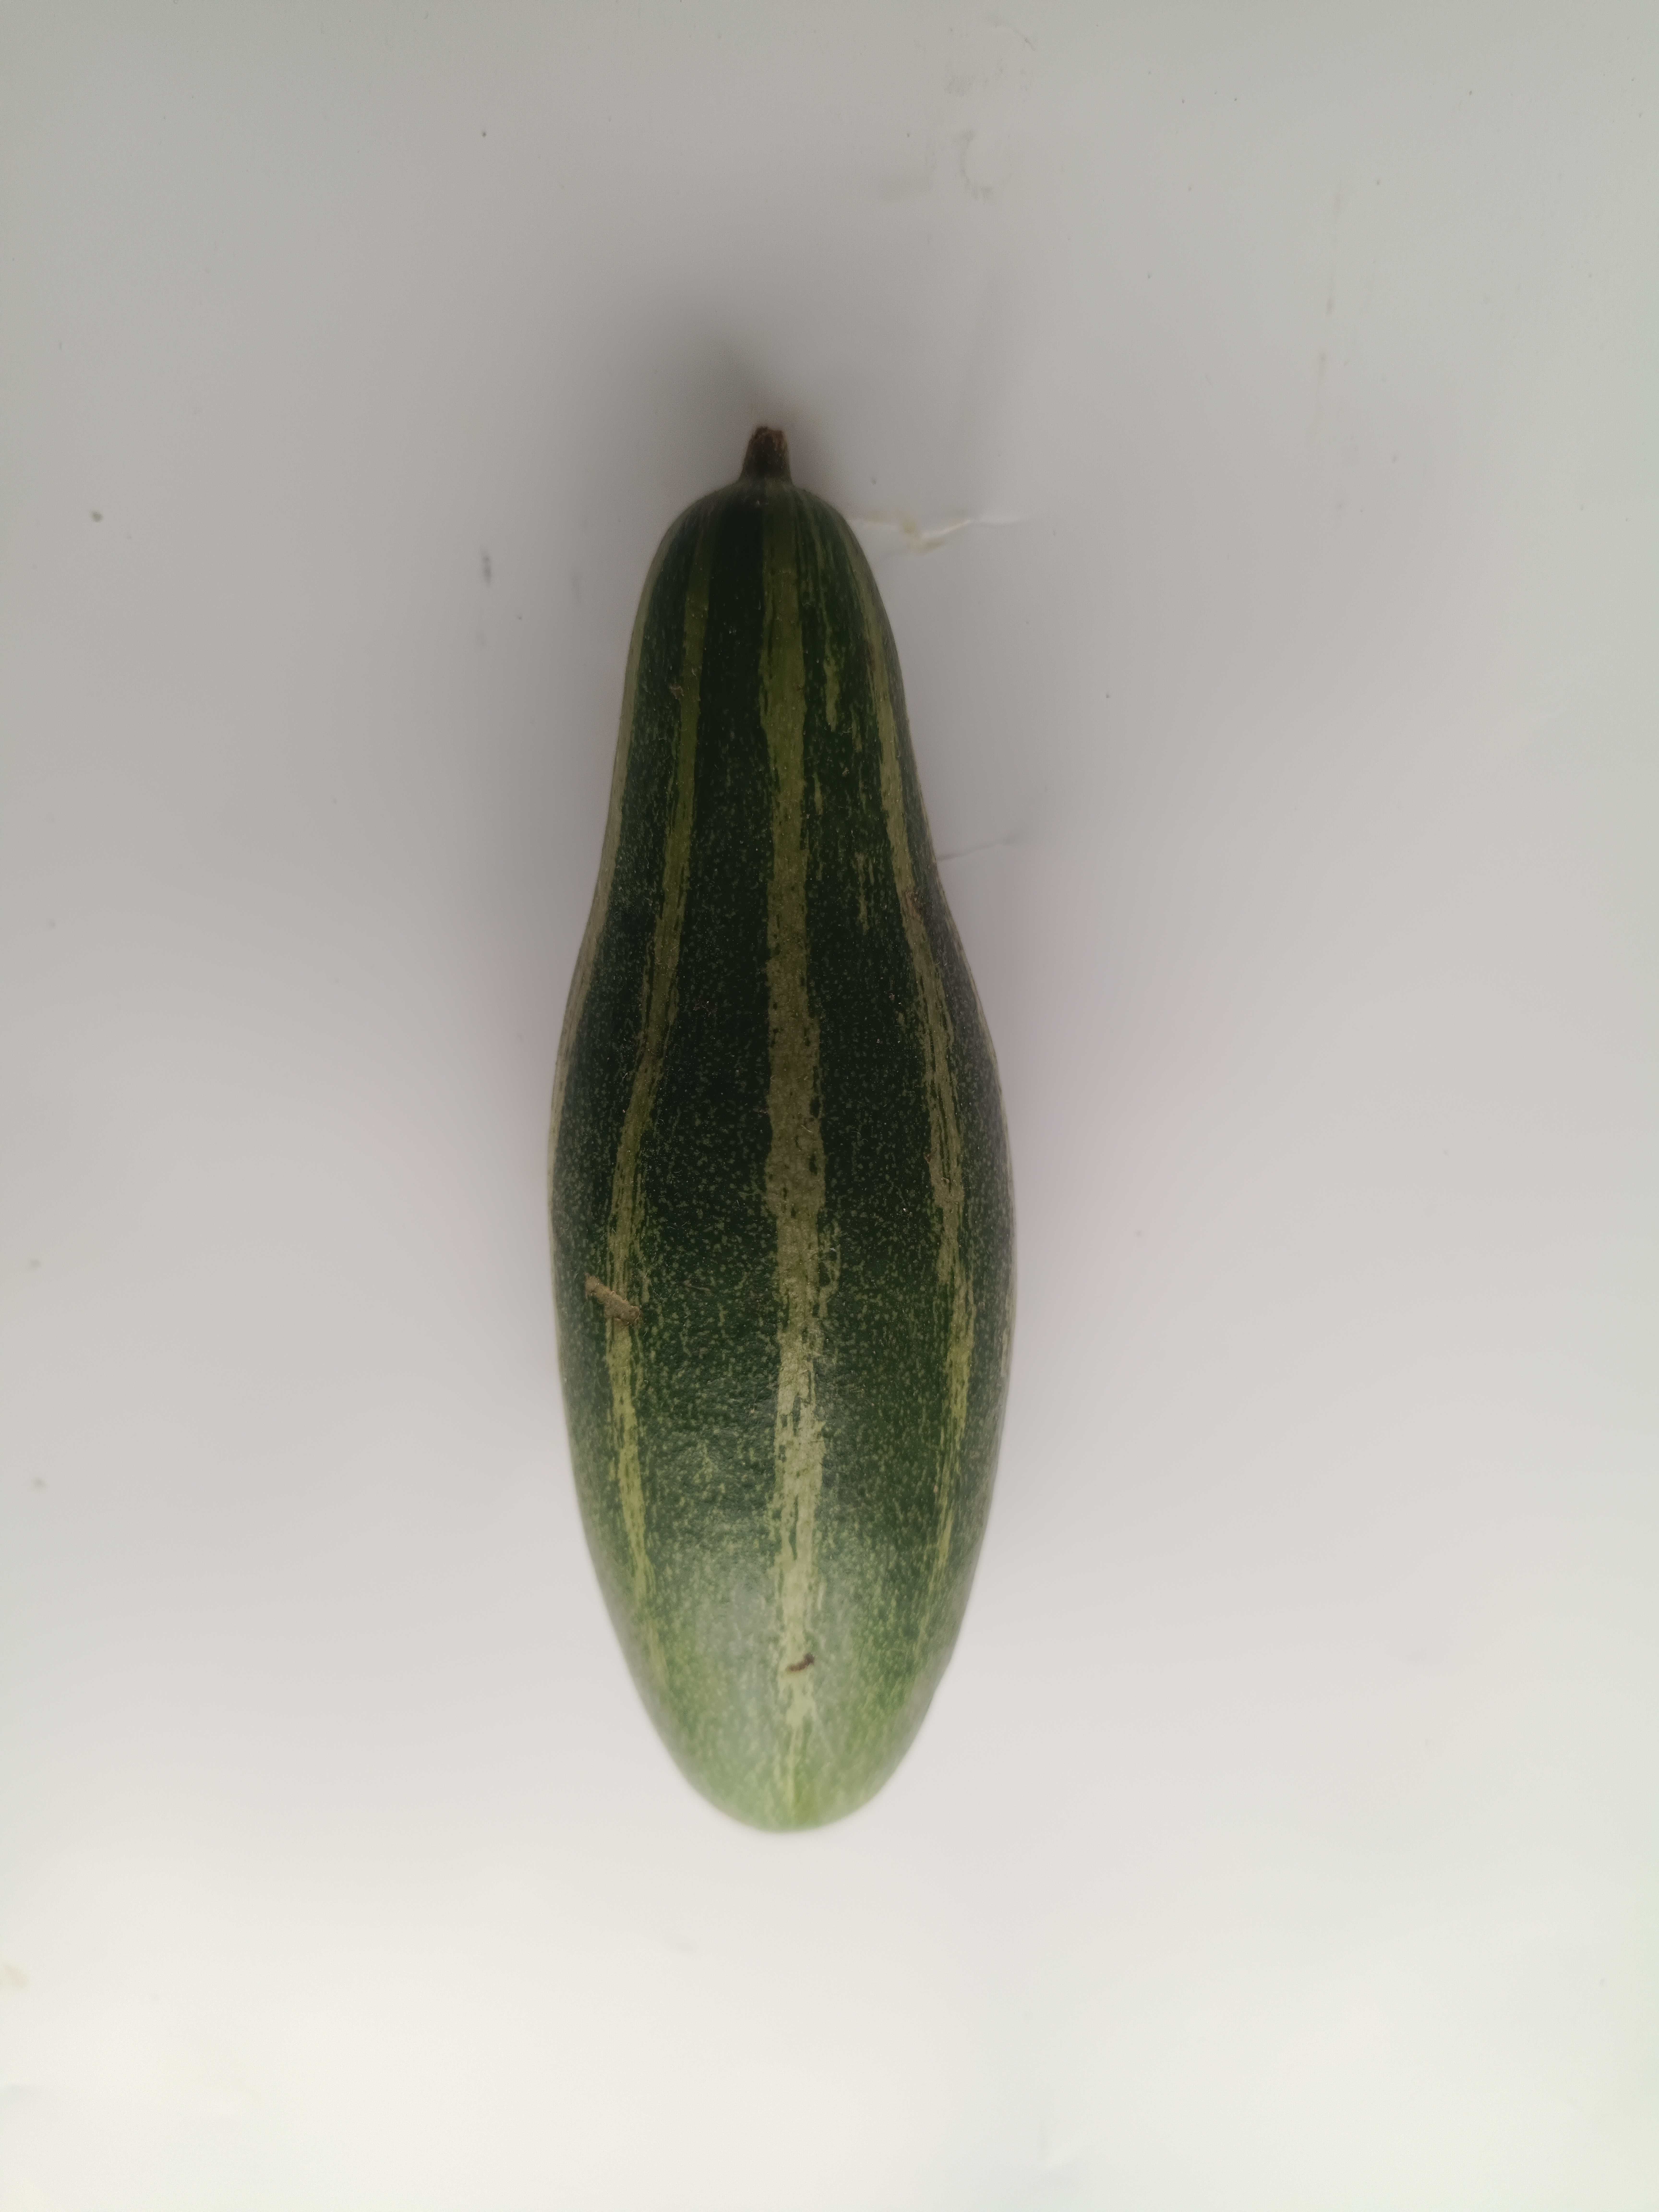
Label: Trichosanthes dioica